The Descent of Liberty

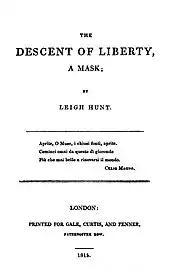
First edition title page

The Descent of Liberty was a masque written by Leigh Hunt in 1814. Held in Horsemonger Lane Prison, Hunt wrote the masque to occupy himself, and it was published in 1815. The masque describes a country that is cursed by an Enchanter and begins with shepherds hearing a sound that heralds change. The Enchanter is defeated by fire coming out of clouds, and the image of Liberty and Peace, along with the Allied nations, figures representing Spring and art, and others appear to take over the land. In the final moments, a new spring comes and the prisoners are released. It is intended to represent Britain in 1814, emphasising freedom and focusing on the common people rather than the aristocracy. Many contemporary reviews from both Hunt's fellow poets and literary magazines were positive, although the "British Critic" described the work as a "pert and vulgar insolence of a Sunday demagogue, dictating on matters of taste to town apprentices and of politics to their conceited masters".